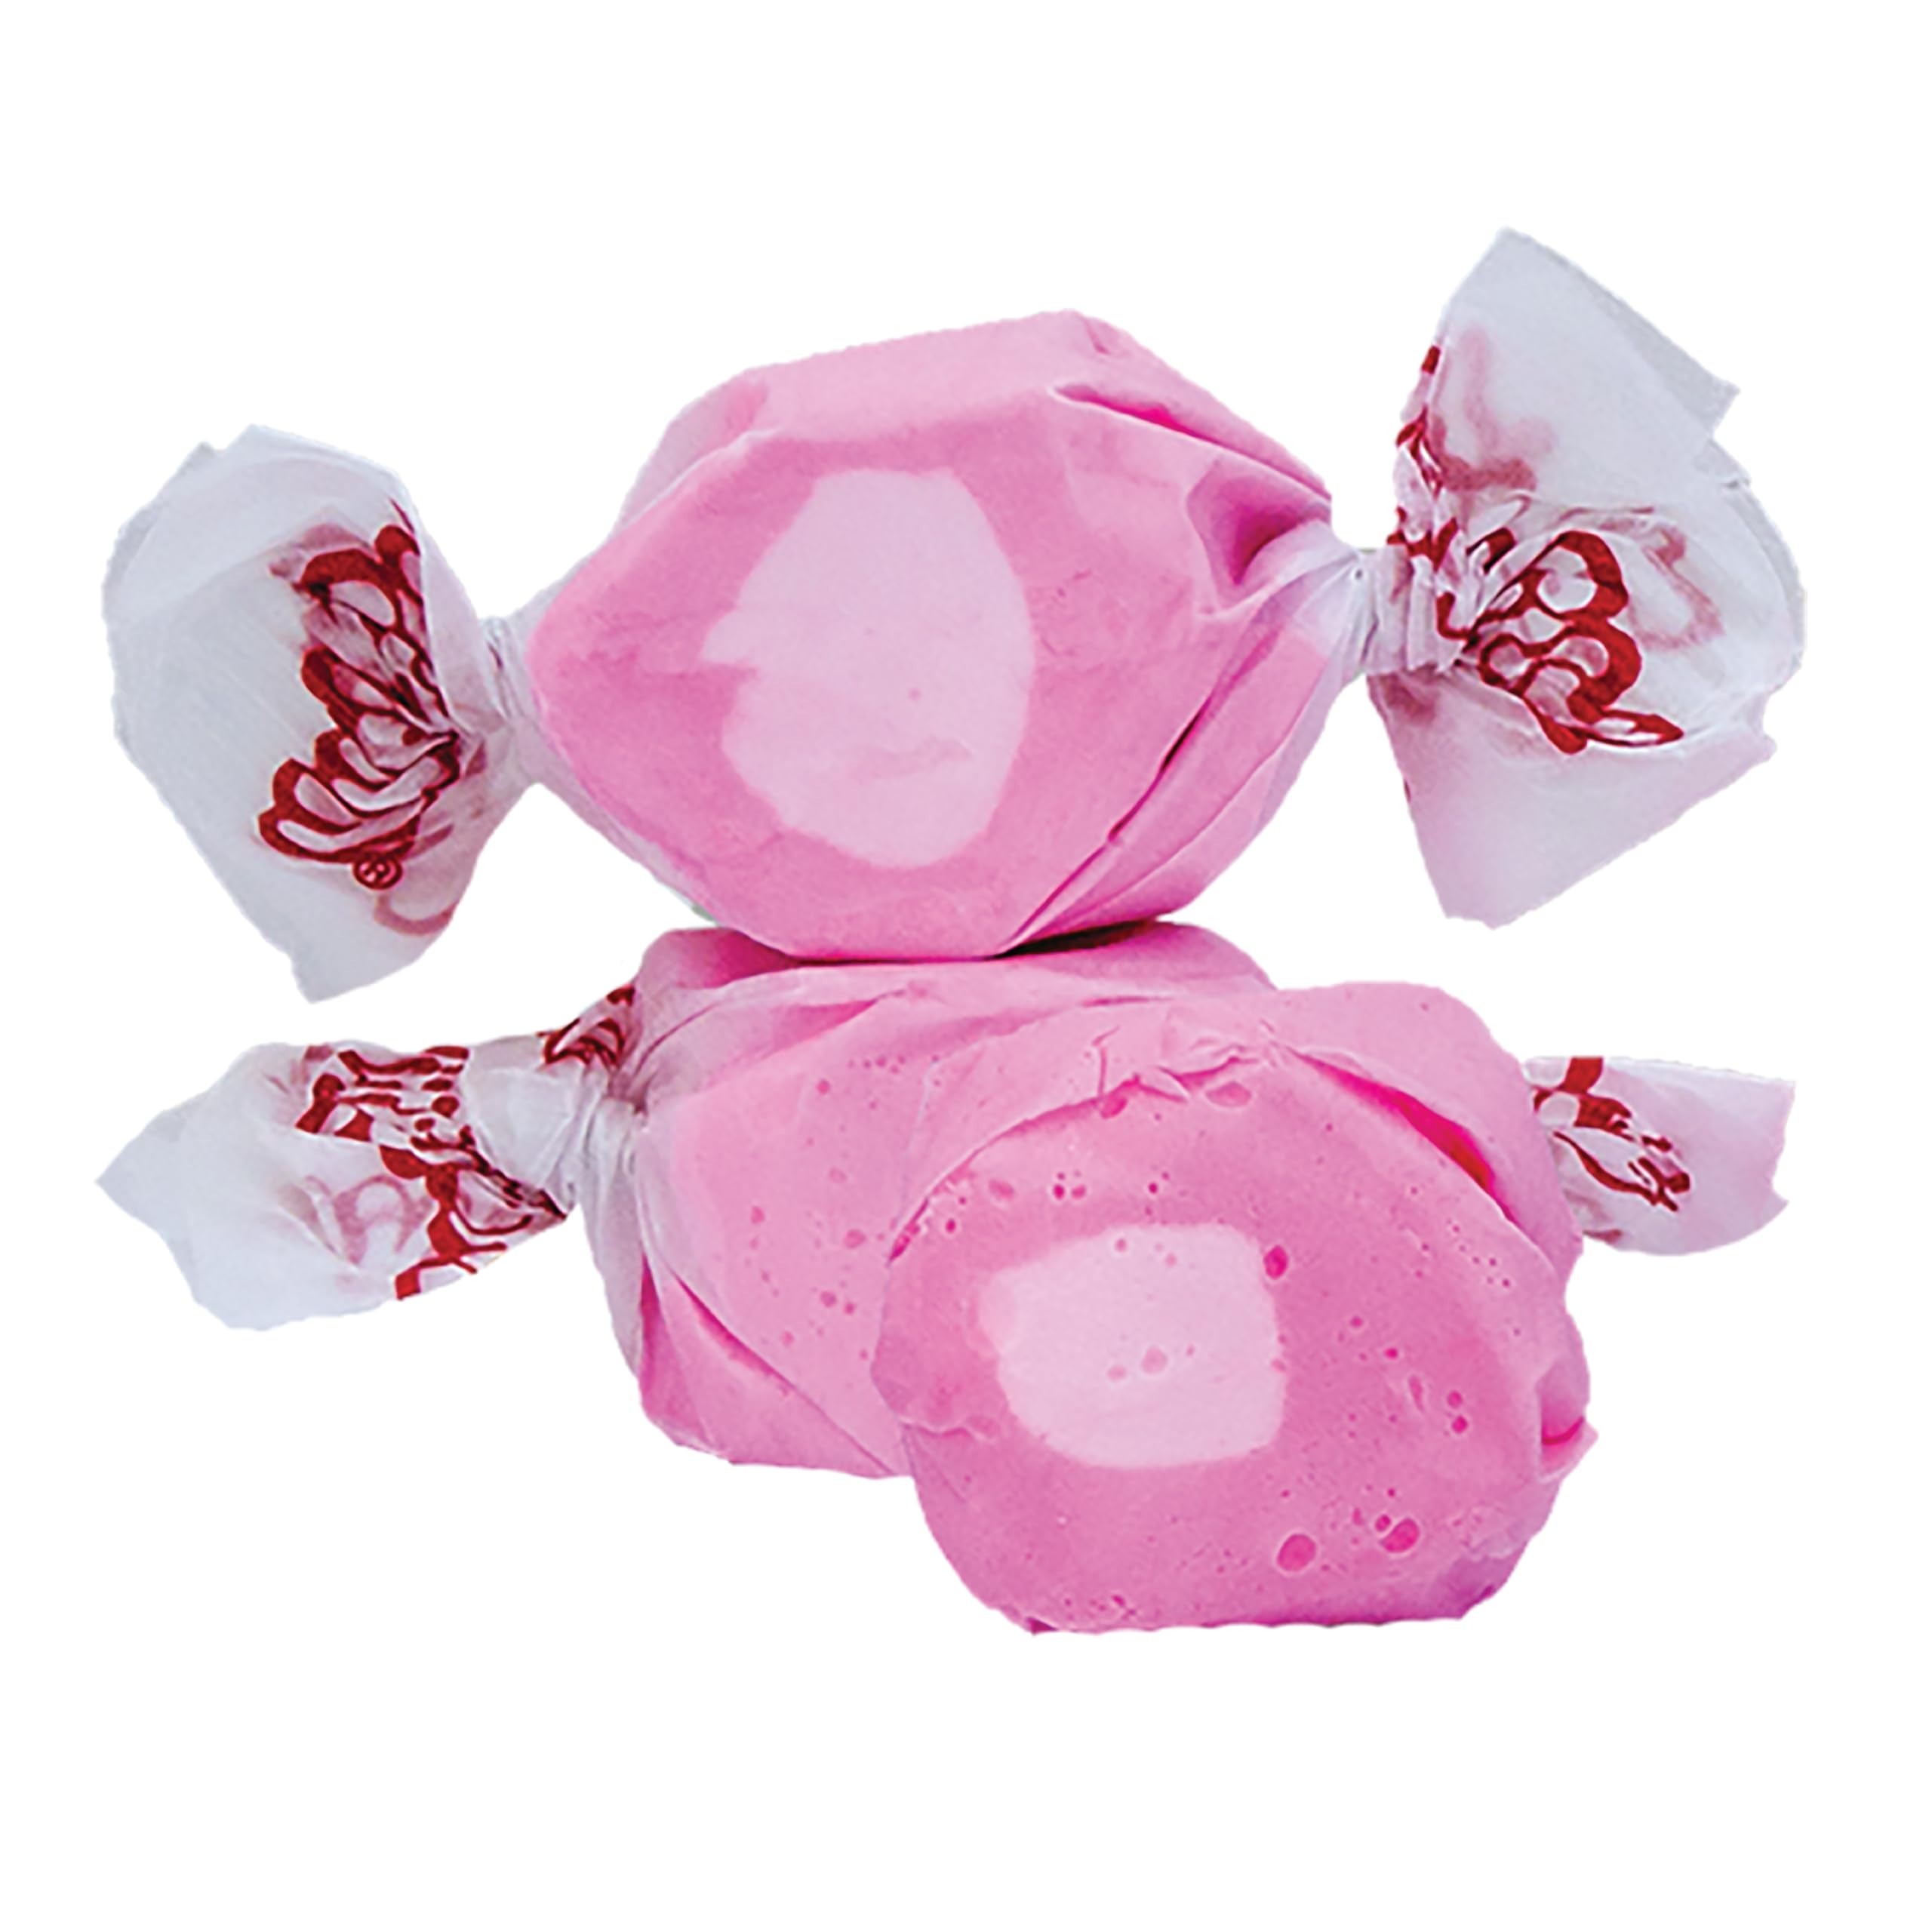
Item Name: Taffy Town Saltwater Taffy, Bubble Gum, 2.5Lb
Bullet Point 1: UNIQUELY CRAFTED GOURMET TAFFY: For over 100 years, Taffy Town has been manufacturing gourmet Salt Water Taffy. It is a delicious whipped taffy that melts in your mouth with a wide variety of true to life, unique, and amazing flavors. We make it even better through our 24-hour conditioning and whipping processes to produce its perfect texture.
Bullet Point 2: ALLERGEN FREE: Everyone can try our delicious taffy treats. Our taffy is Made in the USA in a batch process, using the best ingredients and flavors we can find. Our factory is free of tree nuts, peanuts, and gluten. Kosher certified and we have both regular and sugar free options.
Bullet Point 3: FLUFFY & CREAMY TEXTURE: All our products contain egg whites and milk for a creamy, melt-in-your-mouth taste and texture that is without comparison!
Bullet Point 4: PERFECT FOR ANY OCCASIONS: It’s a colorful product with individual wrapping to make it easy to use in candy buffets, holiday treats, summer snacks, party goody bags, and more. It is a fun medium to use for creative decoration projects and crafts for both children and adults!
Bullet Point 5: 80+ TRUE TO LIFE FLAVORS: Whether you like the classics or want to try a new flavor combination, look no further than Taffy Town!
Value: 40.0
Unit: Ounce

Price: 29.98